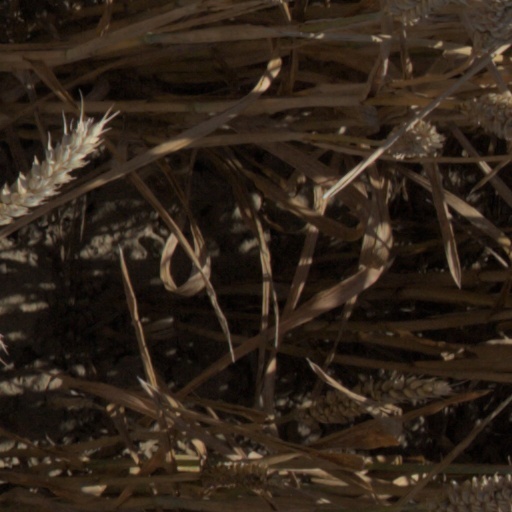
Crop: wheat